Cooper Union

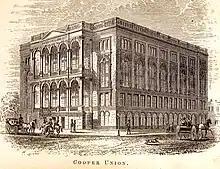
Cooper Union in 1876

Cooper Union's Foundation Building is an Italianate brownstone building designed by architect Fred A. Petersen, one of the founders of the American Institute of Architects. It was the first structure in New York City to feature rolled-iron I-beams for structural support; Peter Cooper himself invented and produced these beams. Petersen patented a fire-resistant hollow brick tile he used in the building's construction. The building was the first in the world to be built with an elevator shaft, because Cooper, in 1853, was confident an elevator would soon be invented. However, he expected them to be cylindrical, so he designed the shaft in the shape of a circle. The building was declared a National Historic Landmark in 1961, and a New York City Landmark in 1965, and added to the Historic American Engineering Record in 1971.